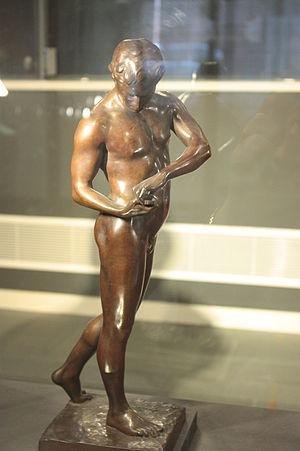
Robert Tait McKenzie dit R. Tait McKenzie, né le 26 mai 1867 en Ontario et mort le 28 avril 1938 à Philadelphie, est un médecin, éducateur et sculpteur canadien.